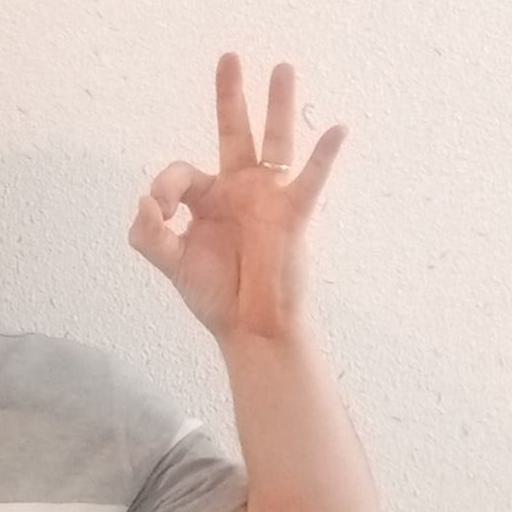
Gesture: ok